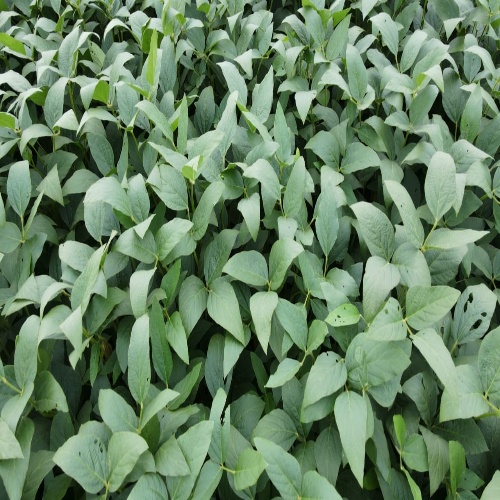
Label: Diabrotica_speciosa